History of the Catholic Church in France

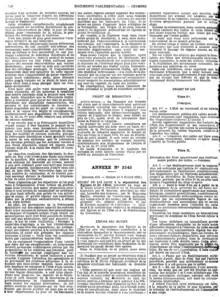
The first page of the bill, as brought before the "Chambre des Députés" in 1905

"The Convention (21 September 1792 – 26 October 1795) which proclaimed the republic and caused Louis XVI to be executed (21 January 1793), followed a very tortuous policy toward religion. As early as 13 November 1792, Cambon, in the name of the Financial Committee, announced to the Convention that he would speedily submit a scheme of general reform including a suppression of the appropriation for religious worship, which, he asserted, cost the republic "100,000,000 livres annually". The Jacobins opposed this scheme as premature, and Robespierre declared it derogatory to public morality. During the first eight months of its existence the policy of the convention was to maintain the "Civil Constitution" and to increase the penalties against "refractory" priests who were suspected of complicity on the War in the Vendée. A decree dated 18 March 1793 punished with death all compromised priests. It no longer aimed at refractory priests only, but any ecclesiastic accused of disloyalty ("incivisme") by any six citizens became liable to transportation. In the eyes of the revolution, there were no longer good priests and bad priests; for the sans-culottes every priest was suspect."